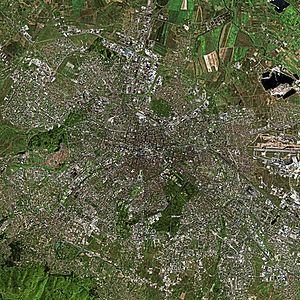
Sofia est la capitale et la plus grande ville de la Bulgarie, à 590 mètres d'altitude au pied du mont Vitocha, non loin de l'Iskar.